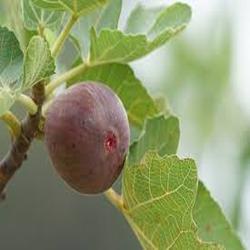
Label: Fig